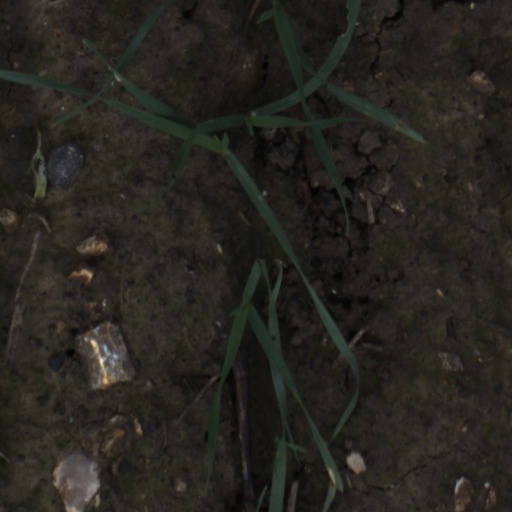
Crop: wheat